Val d'Enfer

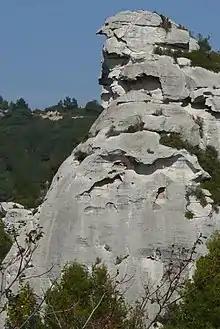
Jagged rocks of the Val d'Enfer

Val d'Enfer, is a valley cut into the rock by water erosion. It is located near the village of Les Baux-de-Provence in Provence south eastern France and it takes its name from the strangeness of its white limestone rock formations.